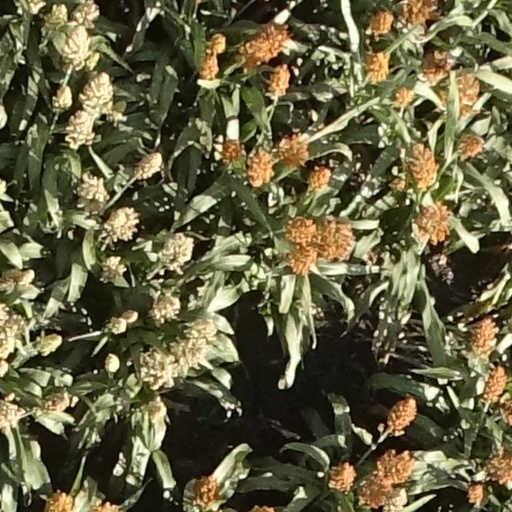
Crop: sorghum